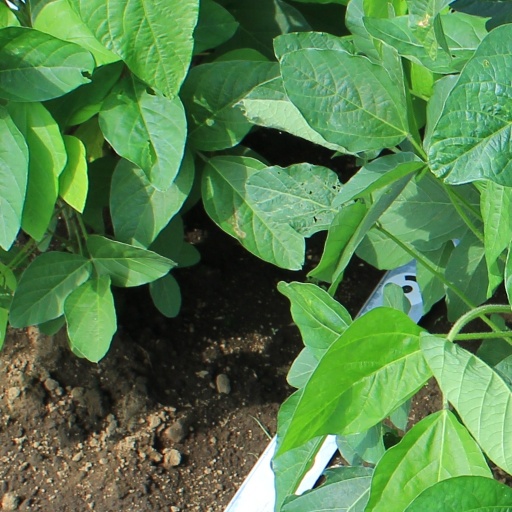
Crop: soybean